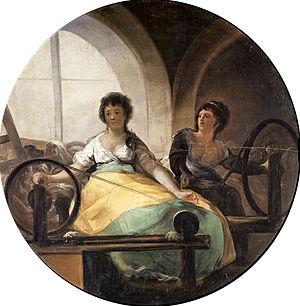
Allégorie de l'Industrie est une tempera sur toile en médaillon peinte par Francisco de Goya en 1805. Il fait partie d'une série de quatre allégories sur le progrès scientifique et économique. Ils ont été conçus pour décorer une salle d'attente du Palais Godoy à Madrid, puis de la résidence de Manuel Godoy, premier ministre espagnol sous le règne de Charles IV. La série complète a été transférée depuis le ministère de la marine espagnol vers le Musée du Prado où elle est conservée depuis 1932.
L’œuvre de Francisco De Goya commence approximativement en 1771 avec ses premières fresques pour la basilique du Pilar à Saragosse et termine en 1827 avec ses dernières toiles, dont la Laitière de Bordeaux. Durant ces années, le peintre produisit environ 700 peintures, 280 gravures et plusieurs milliers de dessins.
Le mouvement des Lumières qui prit pied en Espagne adhérait aux mêmes principes que ses équivalents dans le reste de l’Europe. Pour les ilustrados espagnols, la raison était l’outil essentiel permettant d’atteindre à la vérité et au regard de laquelle devaient être soumises à critique toutes les « vérités » héritées de la « tradition », en particulier celles qui s’appuyaient sur les préjugés, sur l’ignorance et sur la superstition, ou encore sur les dogmes religieux. Les seuls instruments auxquels l’on pouvait avoir recours étaient ceux procurés par la philosophie et la science. En mettant en application la connaissance ainsi acquise et en l’étendant à la société tout entière, l’homme sera en mesure de se perfectionner lui-même, de progresser, d’améliorer ses conditions de vie, de se libérer de l’ignorance et de la superstition, et de parvenir ainsi au bonheur, sans attendre de l’obtenir dans l’« autre vie ».